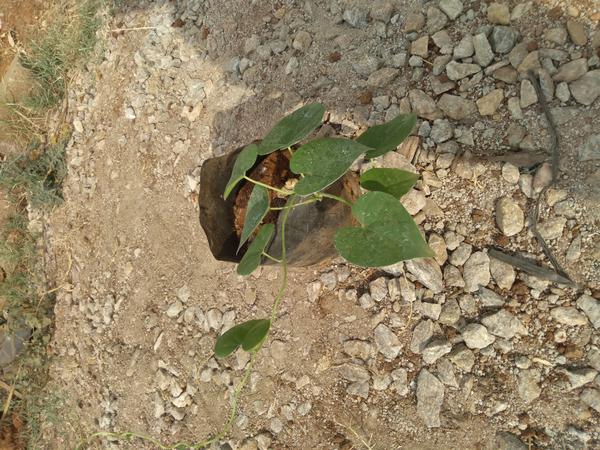
Plant: Amruta_Balli